Rugby league in the British Isles

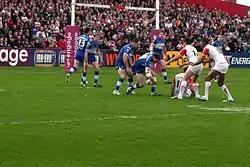
St Helens vs Wigan Warriors during the Super League XIV Semi-finals

The Rugby Football League (RFL) was the governing body for rugby league in the British Isles until the founding of Rugby League Ireland, Scotland Rugby League, Wales Rugby League, and in 1988, 1994, and 1995 respectively. Currently, the RFL has full control over Rugby League in England only with the other organisations operating within their respective home nation. However, the RFL has powers over the North Wales Crusaders as the RFL are the sole governors of the professional league system.